Plebeian council

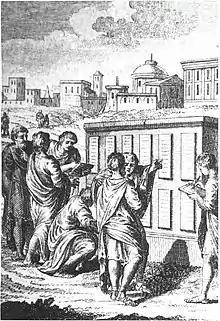
Image depicting the engraving of the Twelve Tables

In the Tribal system, the Council of the Plebeians elected Tribunes of the Plebs, who acted as spokespeople for the plebeian citizens. The Tribunes were revered, and plebeians swore an oath to take vengeance on anyone who would bring them harm. Over time, the Concilium Plebis became the most effective medium of legislation in the Republic, until the introduction of Sulla's measures in 88 BC.